Robert Seymour (illustrator)

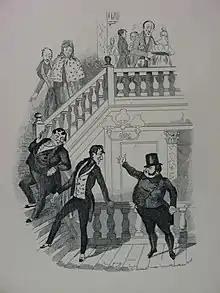
Dr. Slammer's Defiance of Jingle

Seymour was born in Somerset, England in 1798, the second son of Henry Seymour and Elizabeth Bishop. Soon after moving to London Henry Seymour died, leaving his wife, two sons and daughter impoverished. In 1827 his mother died, and Seymour married his cousin Jane Holmes, having two children, Robert and Jane.